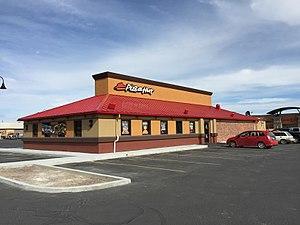
Pizza Hut, Inc. est une chaîne de restauration rapide en franchise dont le siège social est situé dans la région de Dallas au Texas. Elle est spécialisée dans les pizzas, mais ses menus comprennent également des salades, des desserts et des plats cuisinés à base de pâtes.